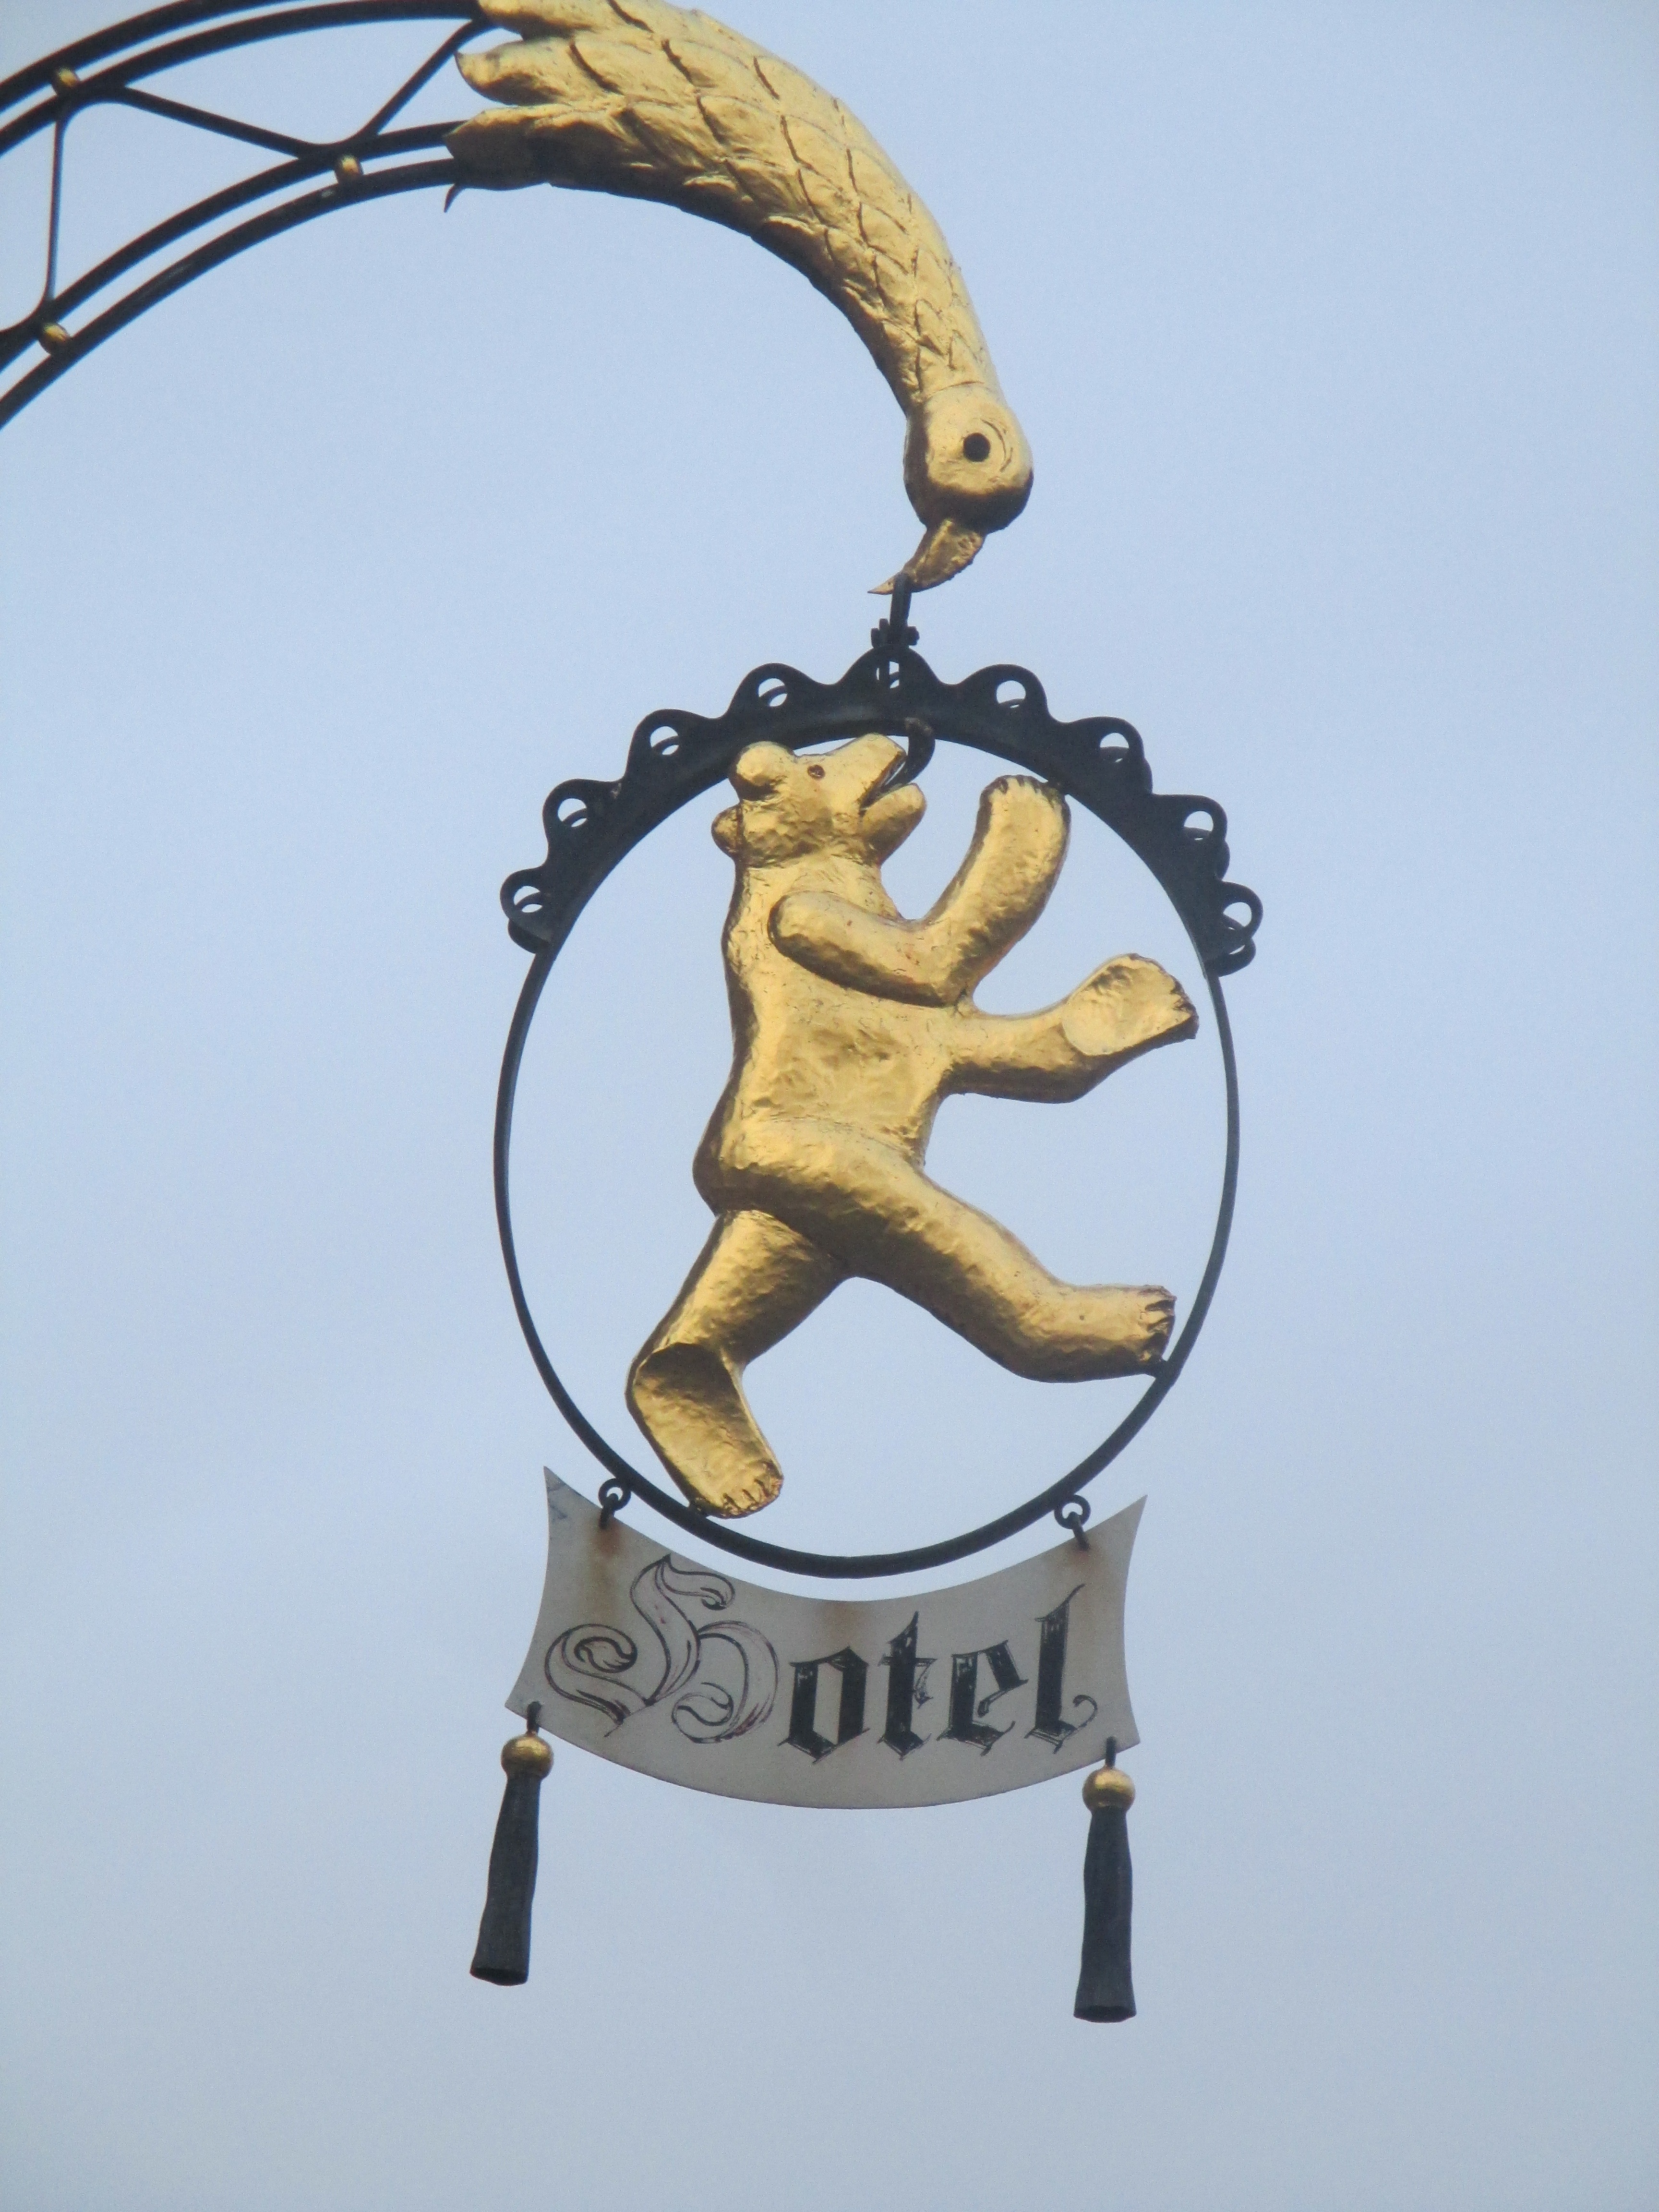
statue, golden, sculpture, art, shield, switzerland, gilded, sideboard, art forging work, nasal shield, amriswil